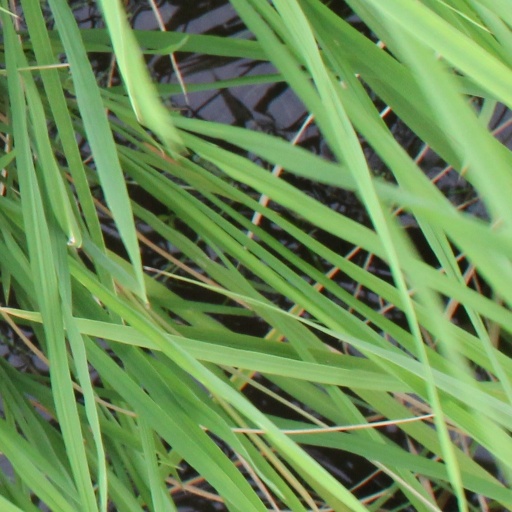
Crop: rice